Hayton, East Riding of Yorkshire

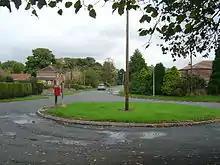
Village of Hayton

The parish includes Burnby together with the hamlet of Thorpe le Street. The parish covers an area of , According to the 2011 UK census and the parish had a population of 360, an increase on the 2001 UK census figure of 317. Although the civil parish is called "Hayton" its parish council is called "Hayton and Burnby Parish Council". On 1 April 1935 Burnby and Thorpe le Street parish was abolished and merged with Hayton.